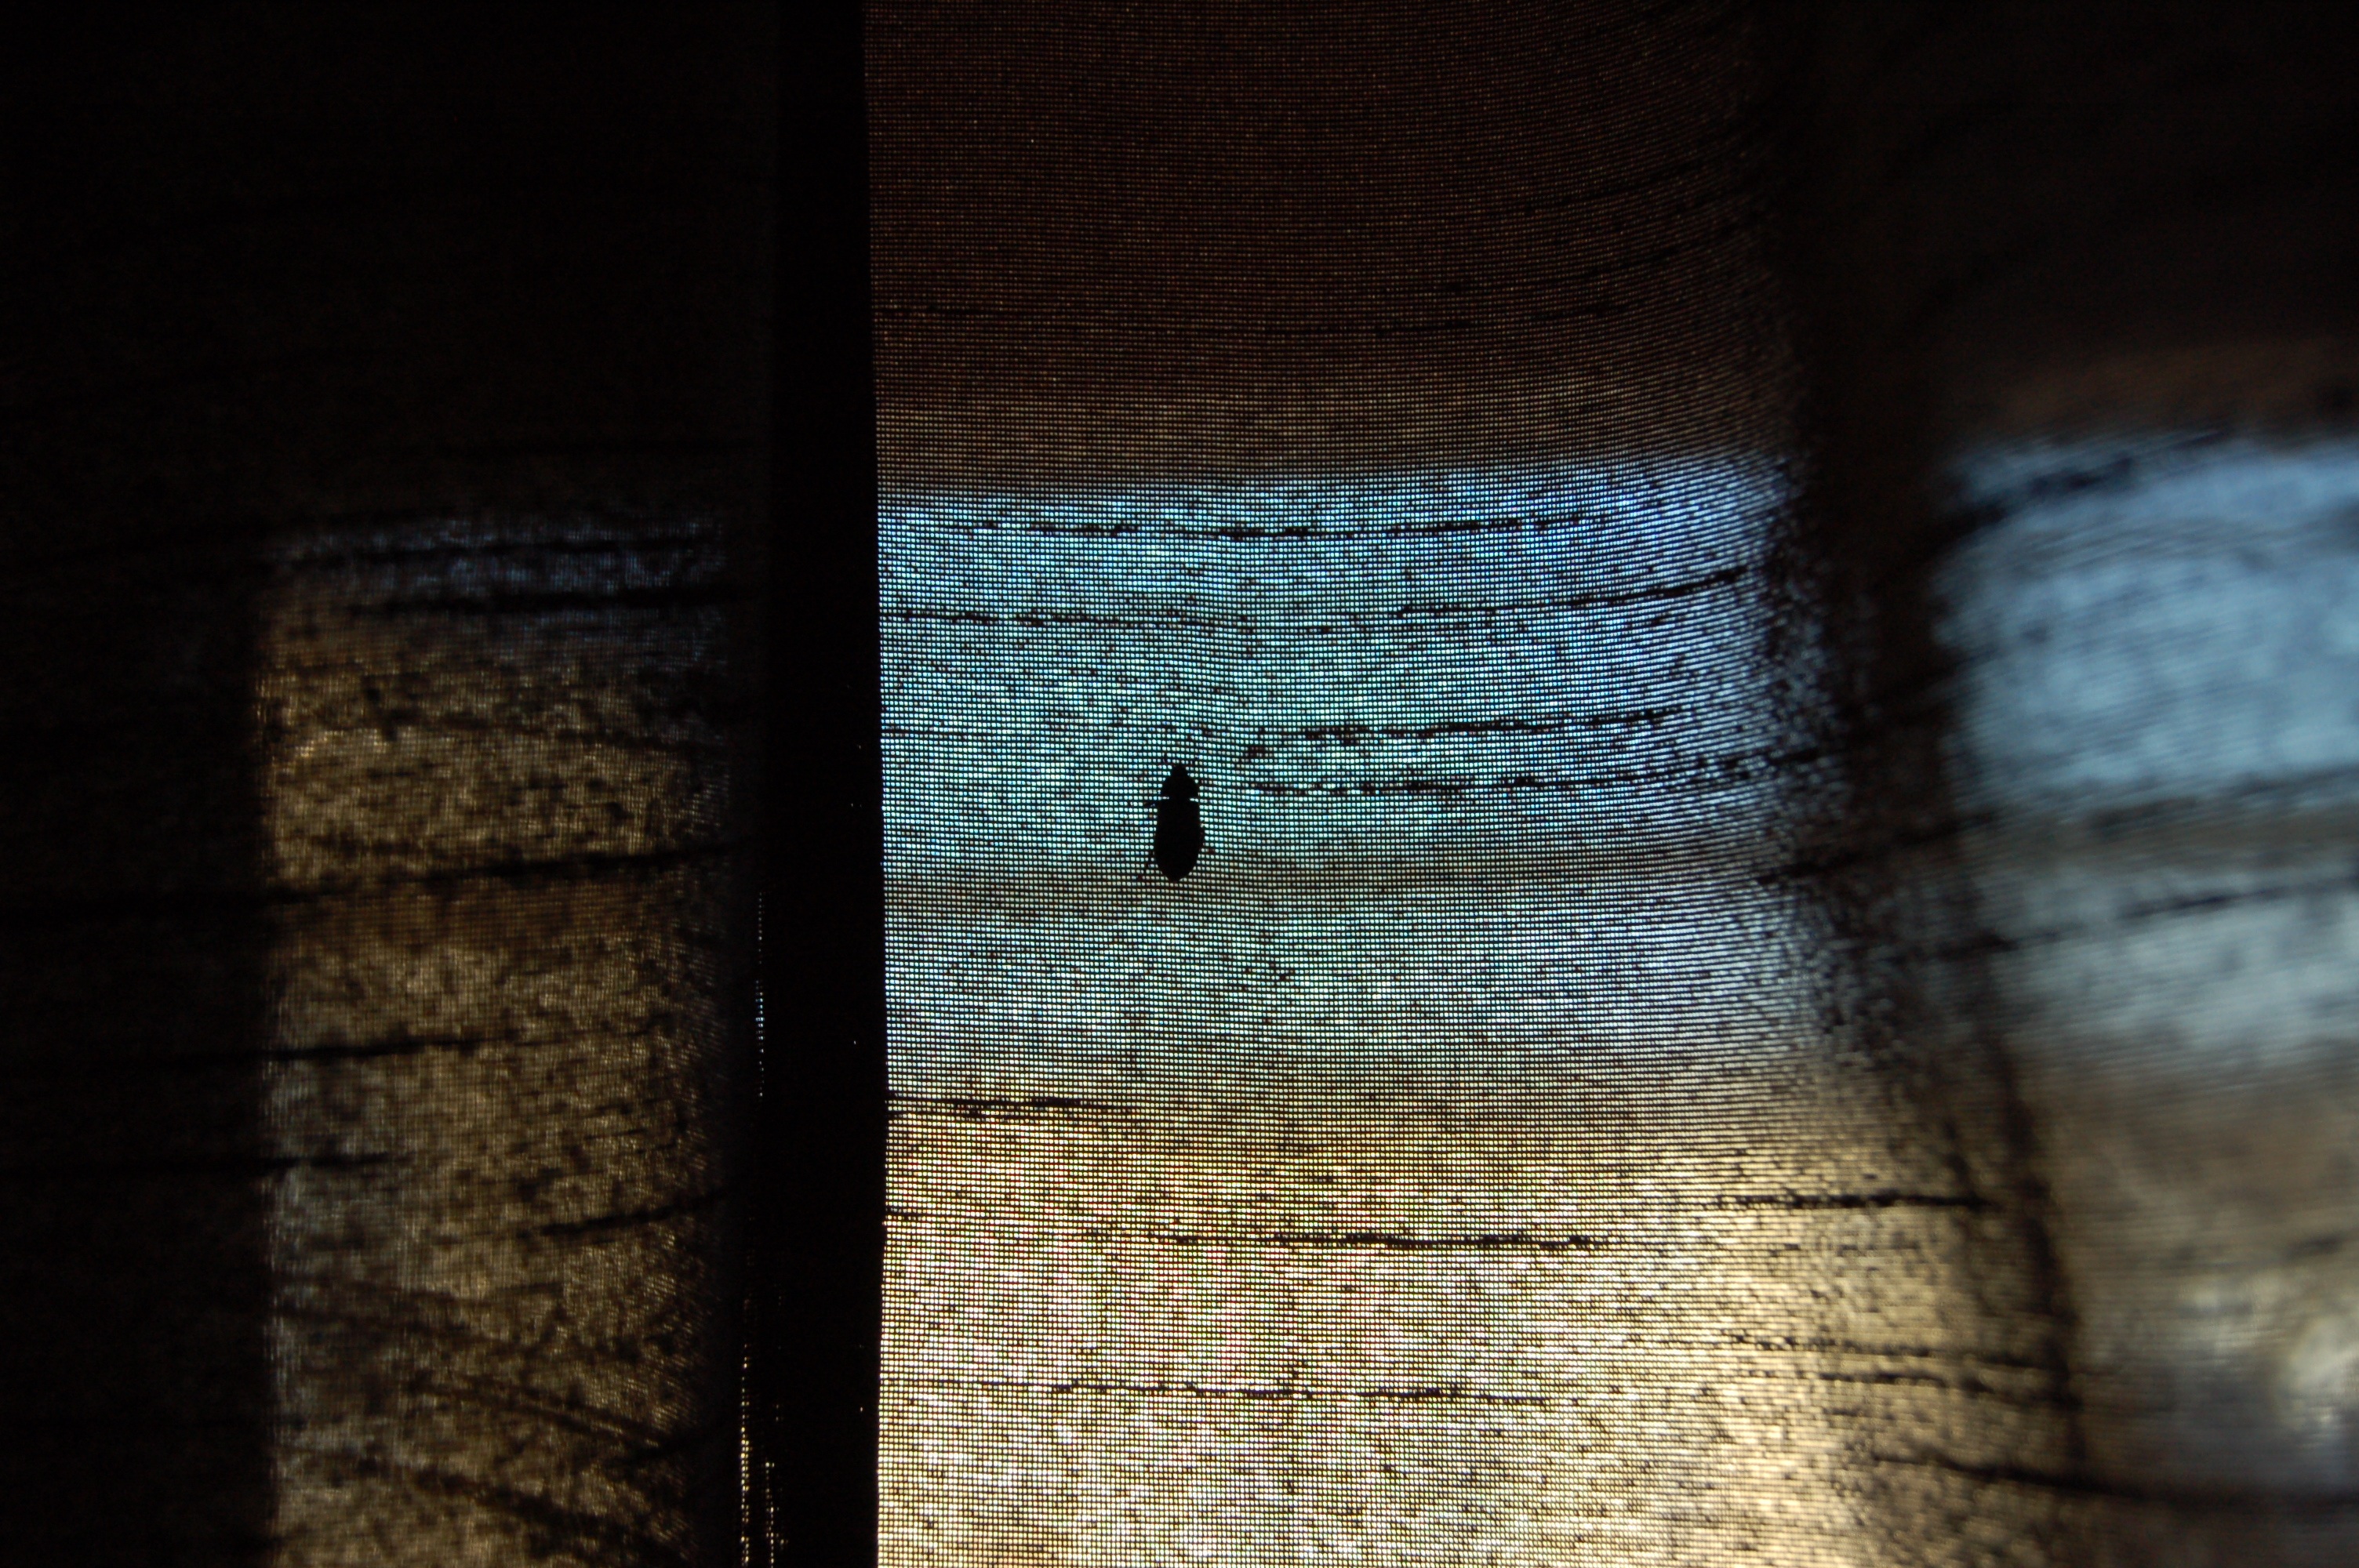
light, sunlight, texture, wall, dark, reflection, color, insect, shadow, curtain, bug, darkness, blue, climbing, climb, close up, shabby, beetle, screenshot